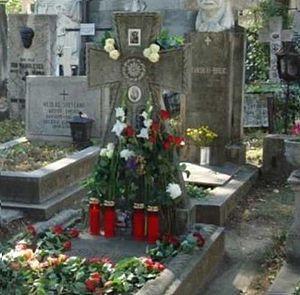
Maria Tănase est une chanteuse roumaine de musique populaire née le 25 septembre 1913 à Bucarest et décédée le 22 juin 1963 à Bucarest.